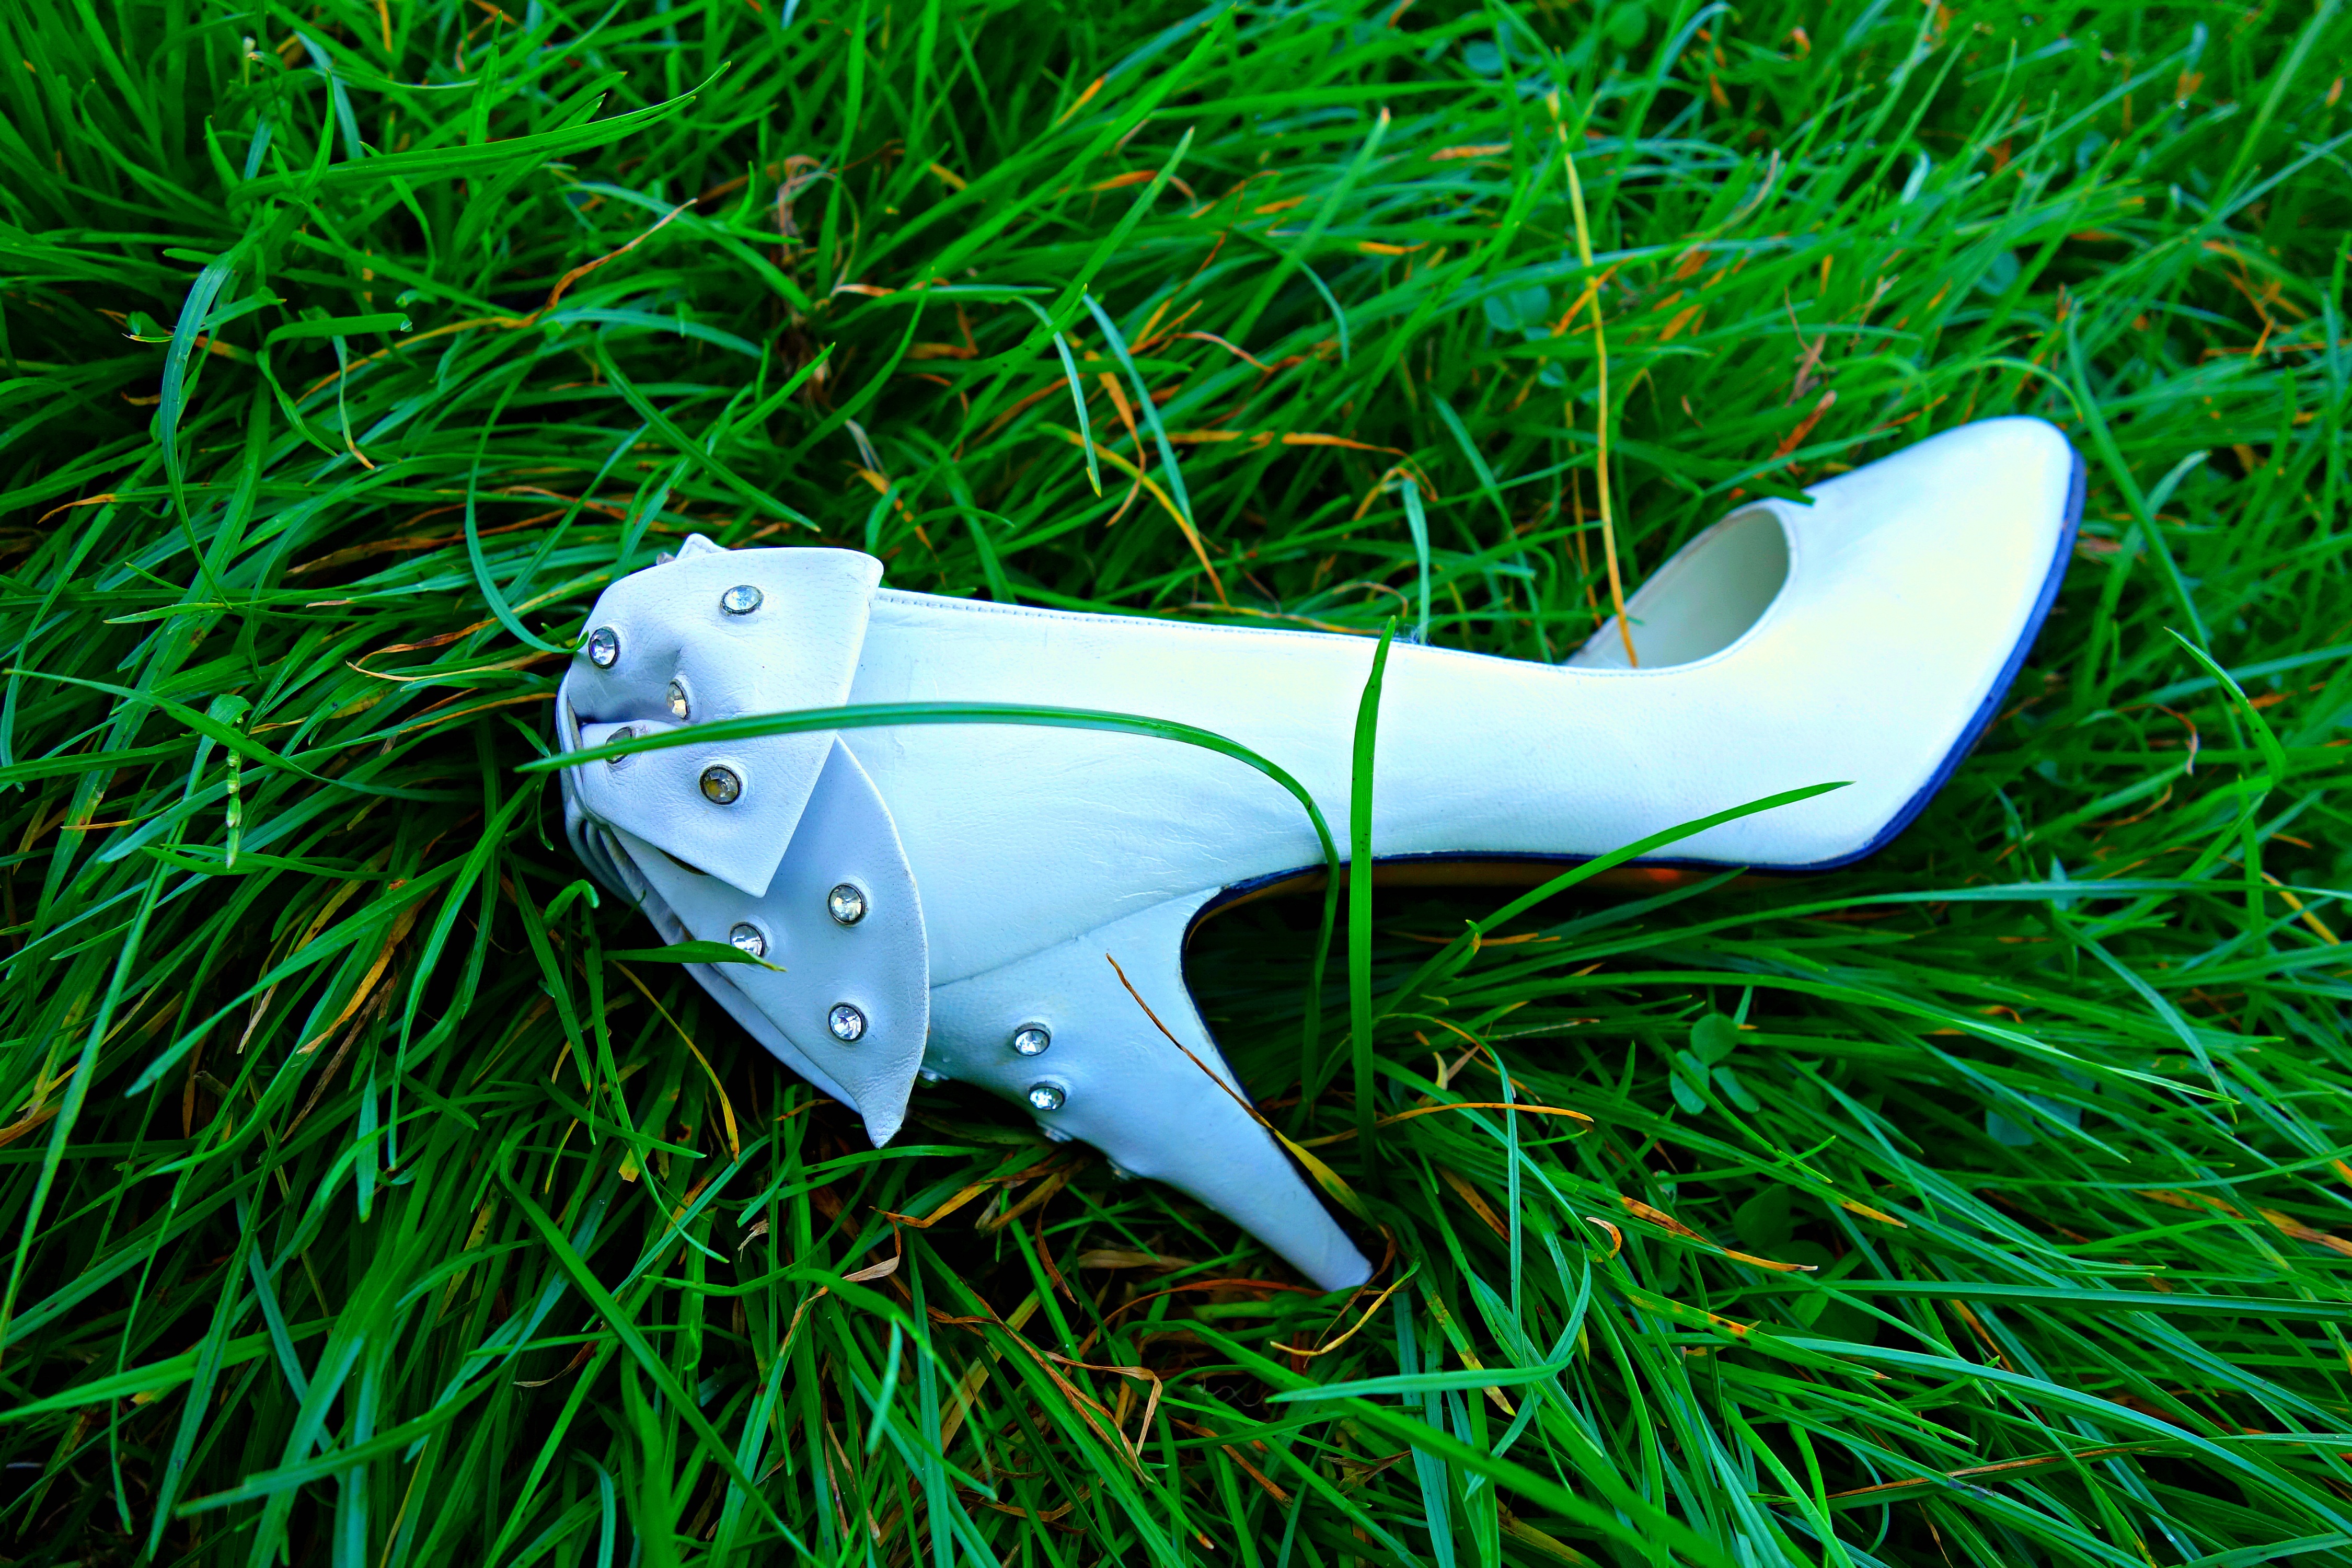
grass, shoe, lawn, model, green, fashion, sports equipment, pump, golf club, footwear, lost, classic, stylish, high heels, woman shoe, shoe in the grass, lost shoe, one shoe